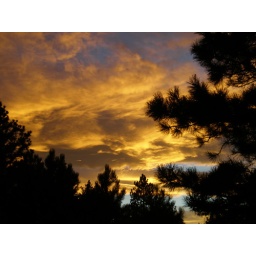
The sky burning above the forest in Lory